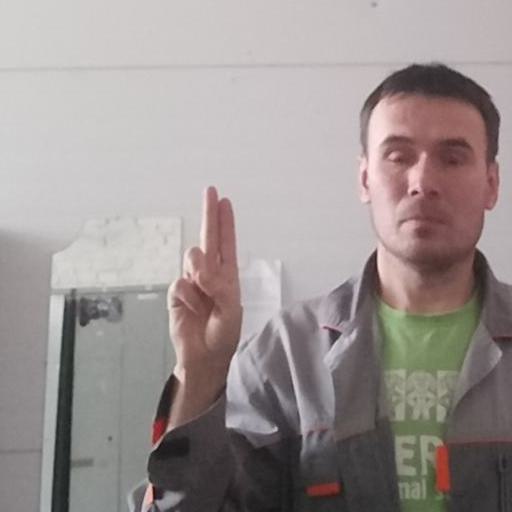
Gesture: two_up